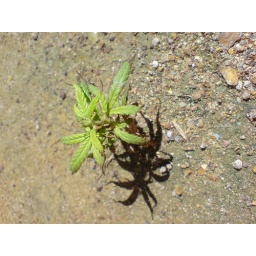
dube plant right outside our office in the parking lot